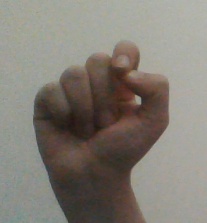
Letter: fa